Ellen G. White

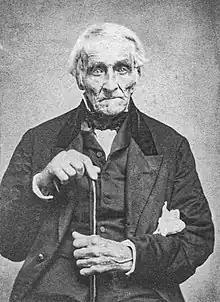
Robert Harmon (1784–1866), father of Ellen G. White.

Ellen and her twin sister Elizabeth were born November 26, 1827, to Robert and Eunice Harmon at a home at State Route 114 in Gorham, Maine. She was the seventh of eight children. Robert was a farmer who also made hats using mercuric nitrate.